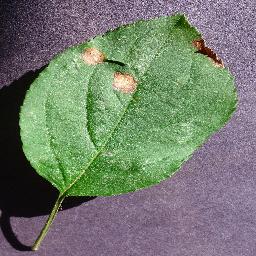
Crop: apple
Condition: black_rot